Julius Jones (prisoner)

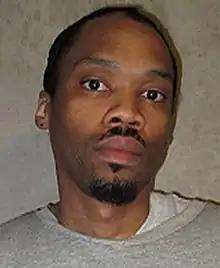
2018 mugshot of Julius Jones

Julius Darius Jones (born July 25, 1980) is an American prisoner and former death row inmate from Oklahoma who was convicted of the July 1999 murder of Paul Howell. His case has received international attention due to claims of innocence and controversy surrounding his trial and conviction. Jones was convicted of the crime on the basis of what the Oklahoma Court of Criminal Appeals later characterized as an "overwhelming" body of evidence consisting of "a co-defendant who directly implicated Jones, eyewitness identification, incriminating statements made by Jones after the crime, flight from police, damning physical evidence hidden in Jones's parents' home, and an interlocking web of other physical and testimonial evidence consistent with the State's theory."